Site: brandenburg
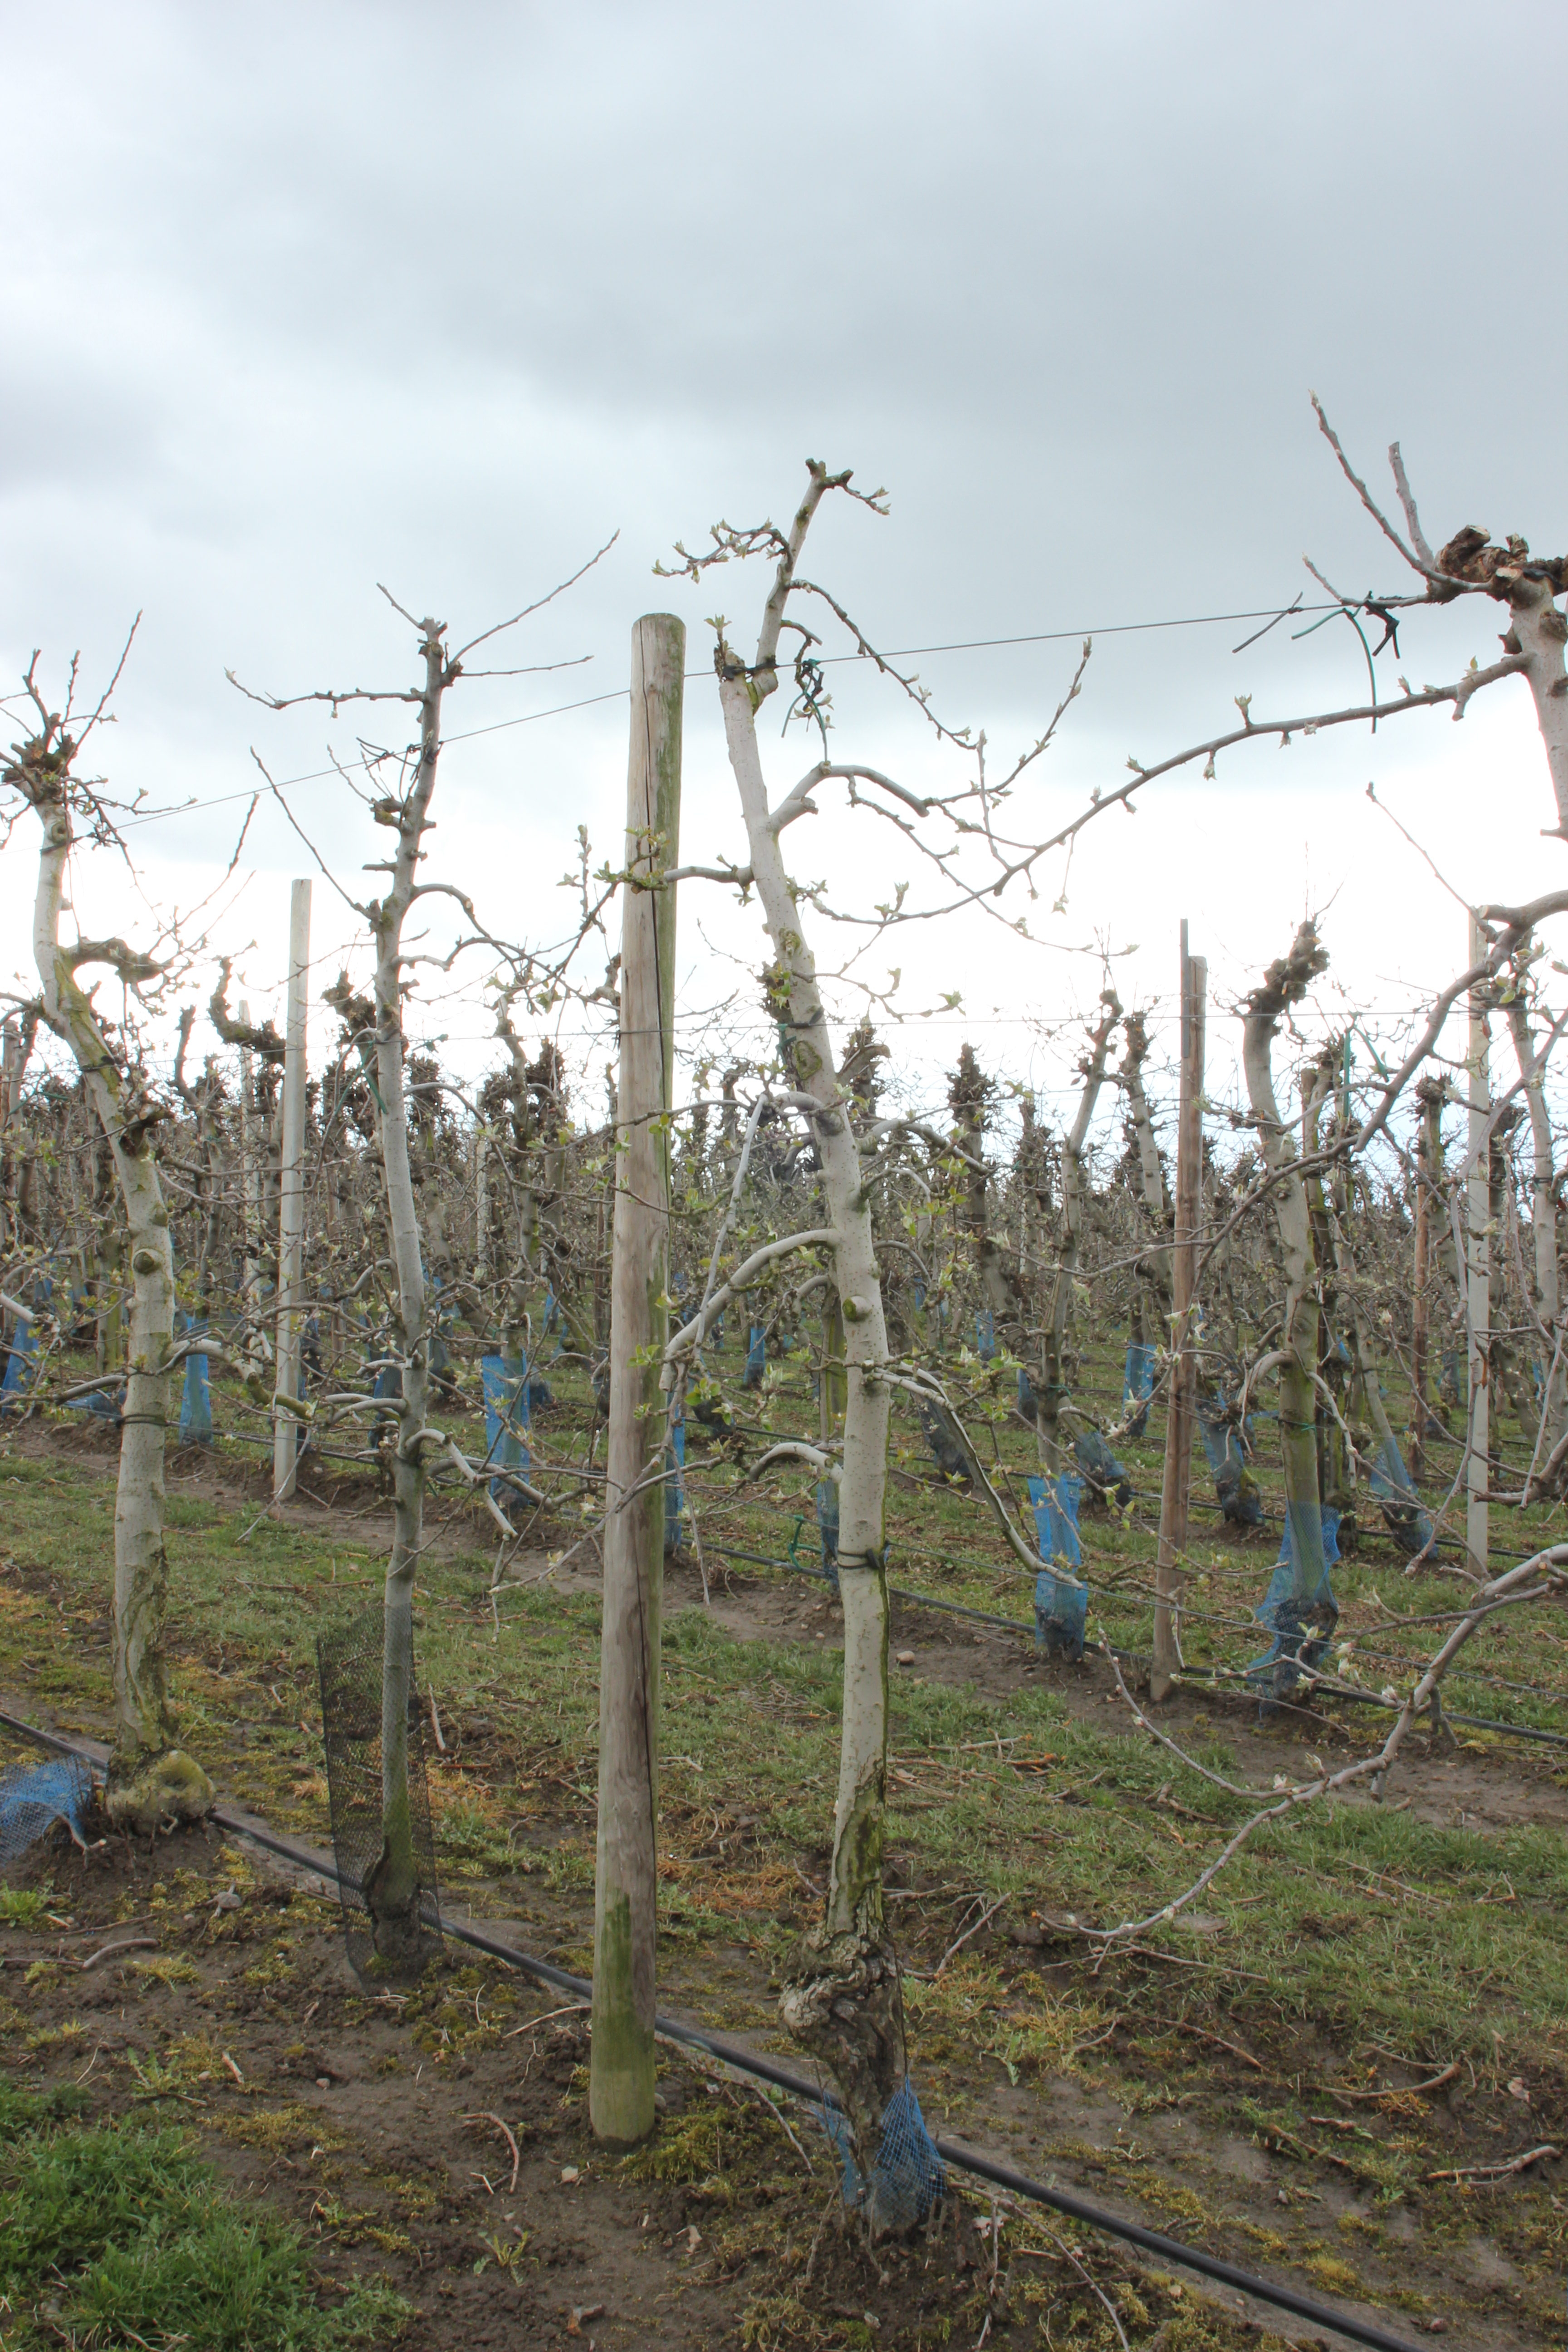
Growth stage (BBCH 55): Inflorescence emergence